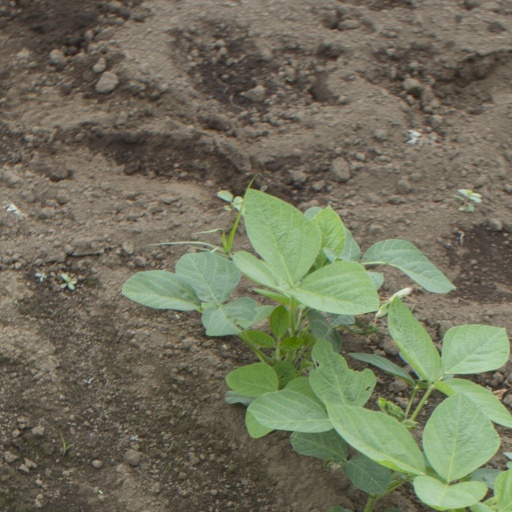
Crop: soybean